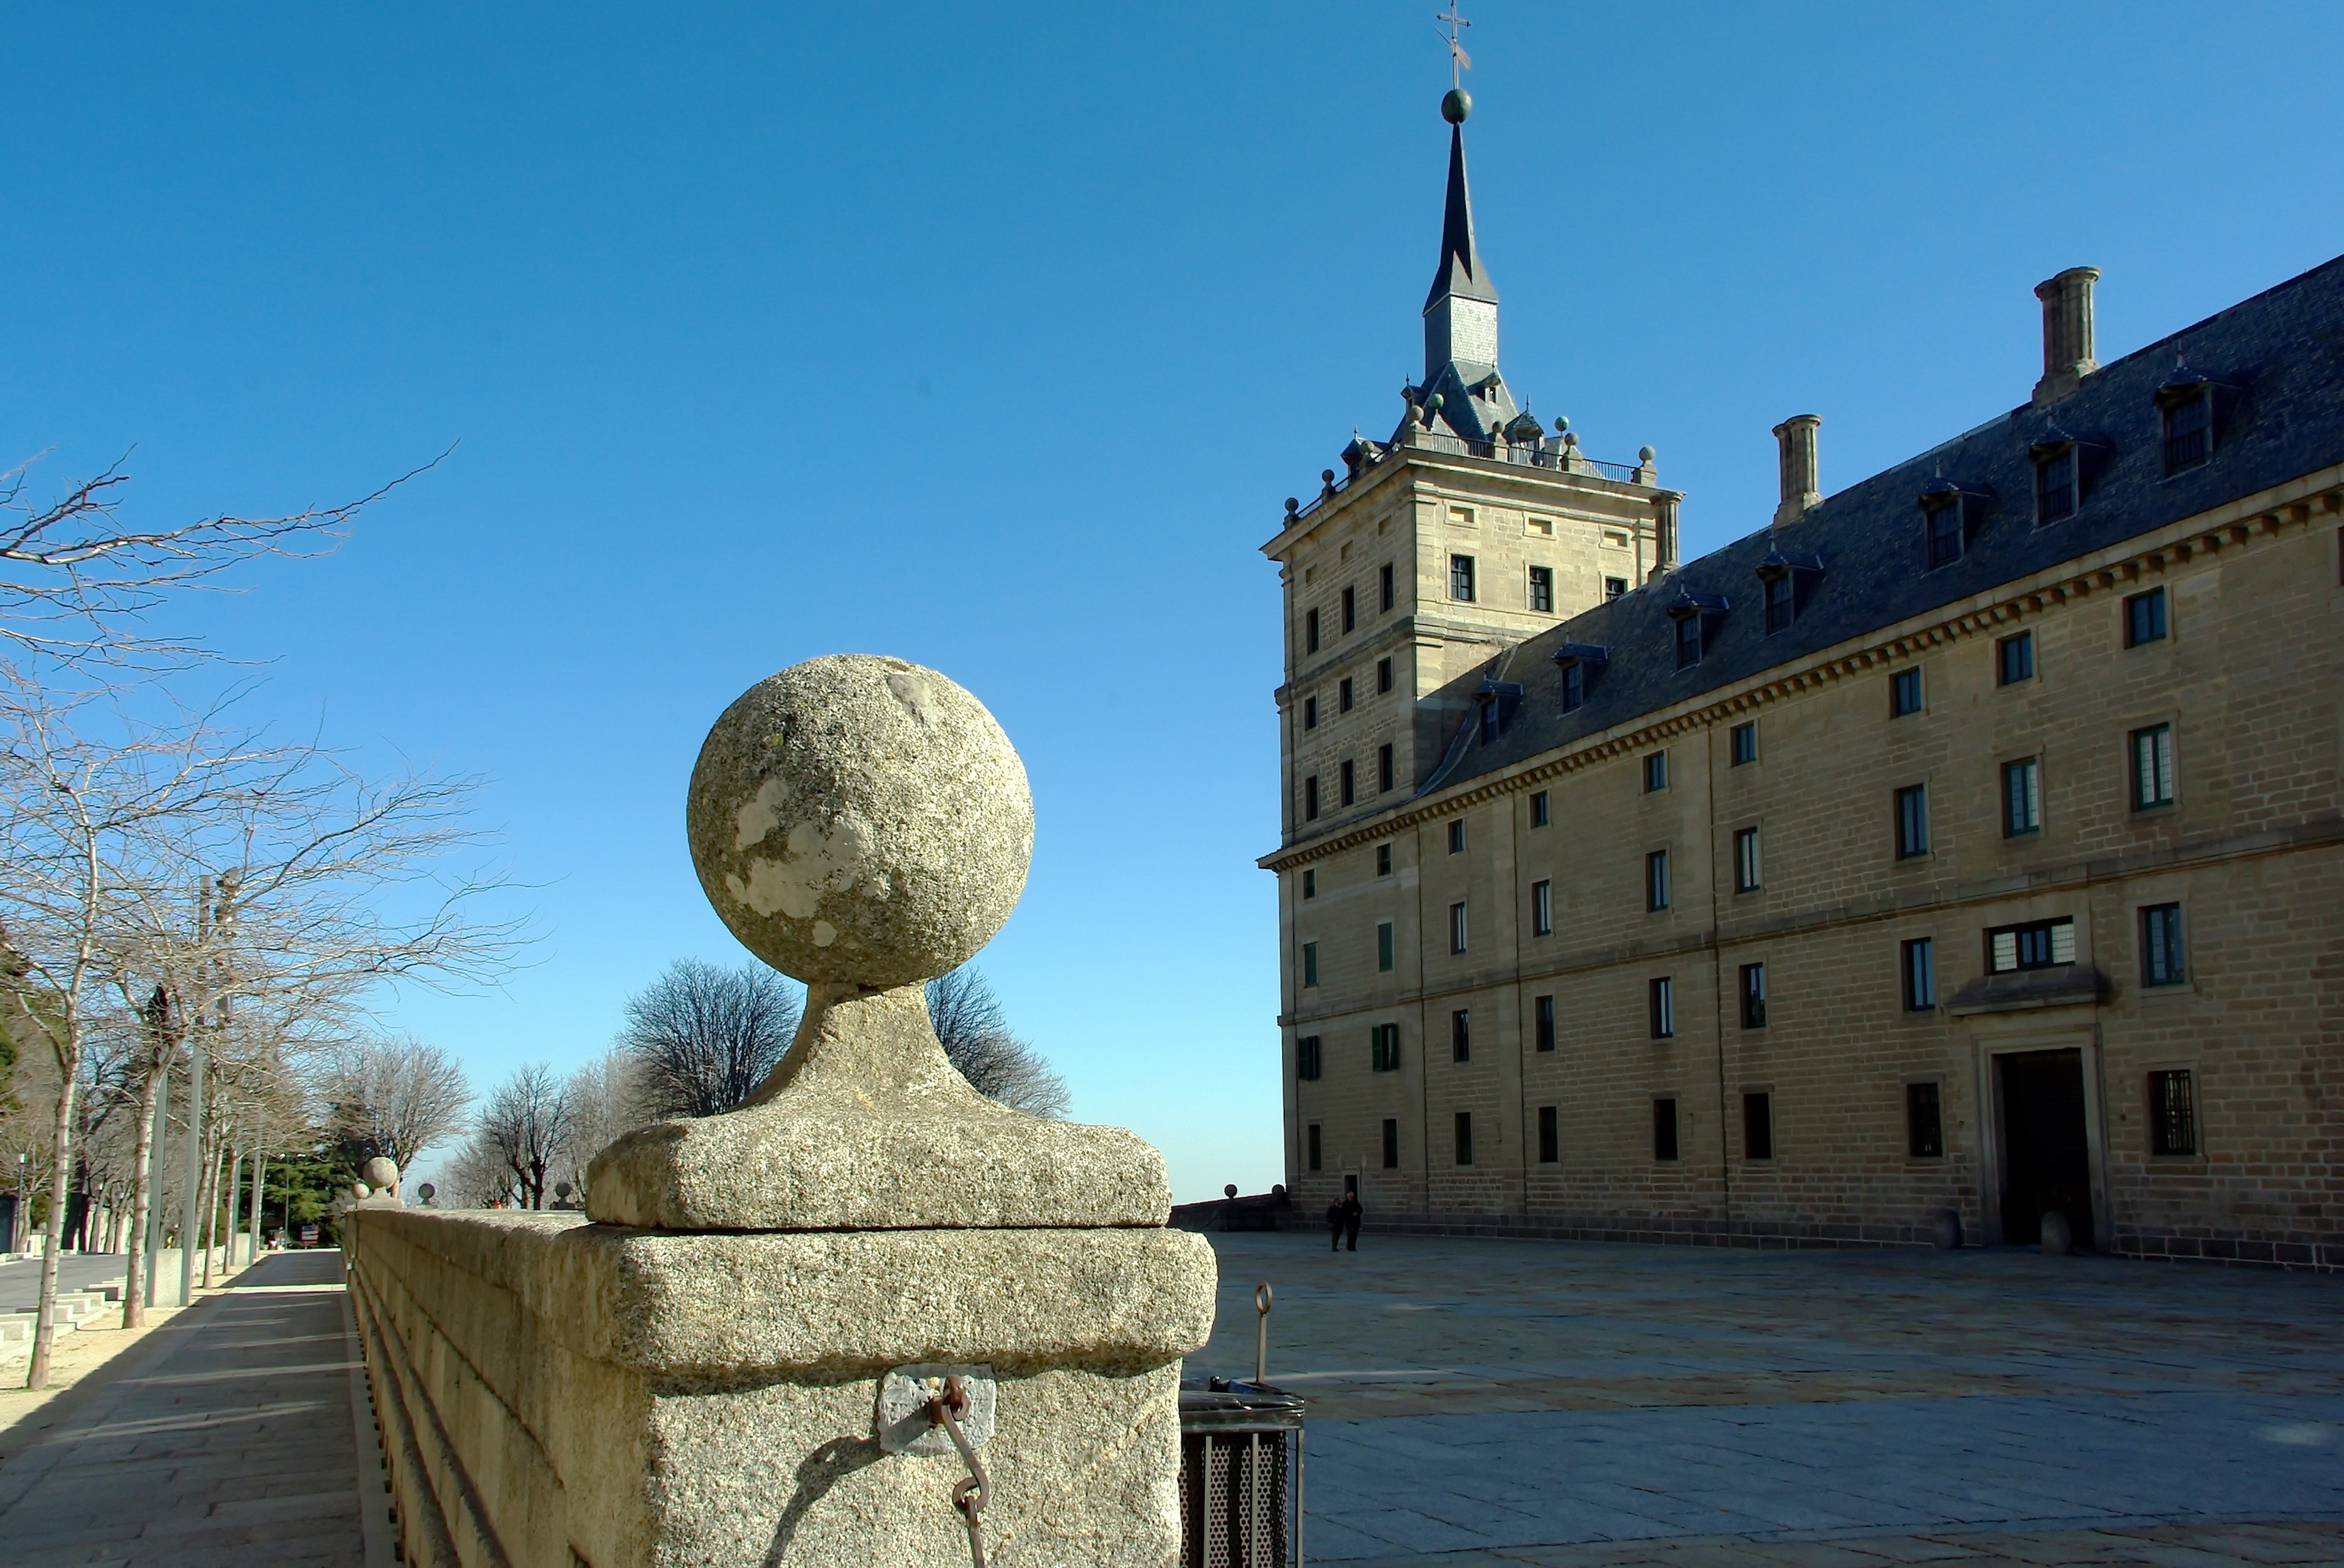
town, chateau, palace, city, monument, statue, museum, castle, landmark, facade, spain, history, town square, heritage, royal, esplanade, royal residence, royal palace, escorial, el escorial, ancient history